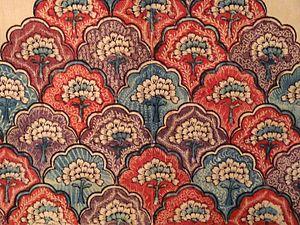
Palempore aux paons (détail). Coton teint, peint par mordançage et réserve. Inde, Côte de Coromandel. Seconde moitié du 18e siècle. Musée de la Compagnie des Indes (Lorient)